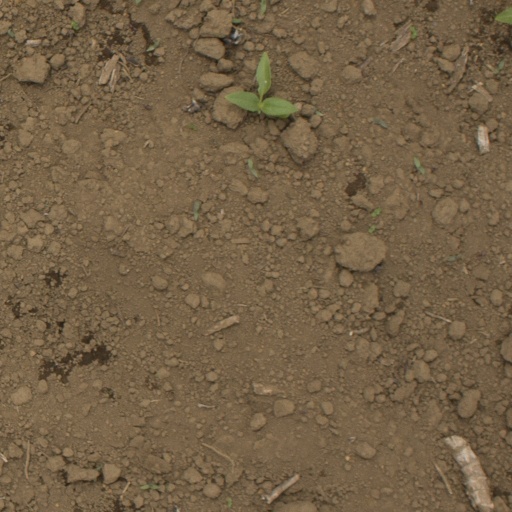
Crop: Jerusalem artichoke